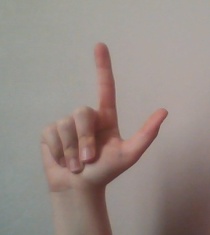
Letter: laam